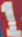
Number: 1